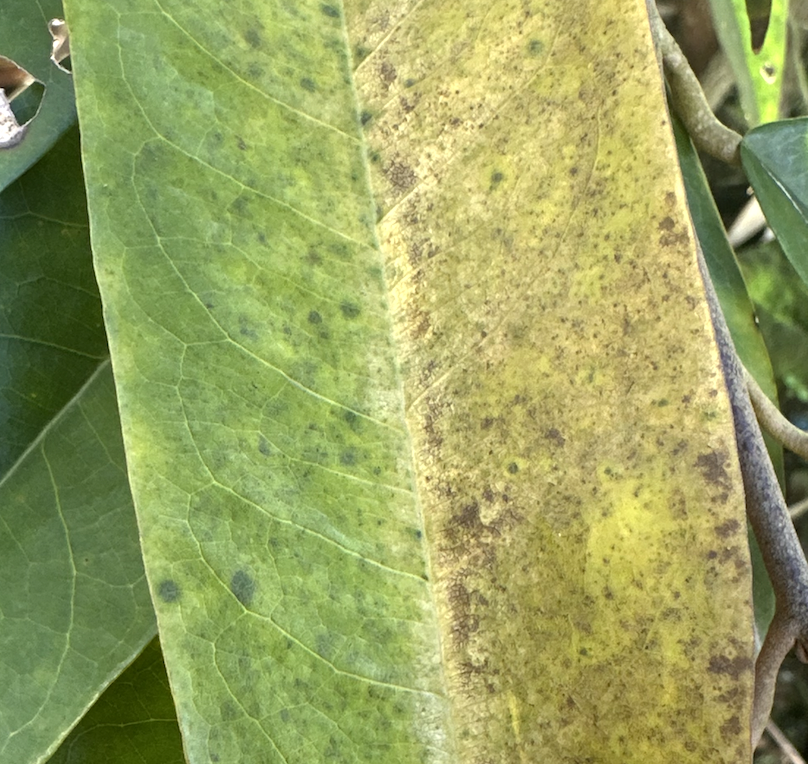
Label: sooty_mold